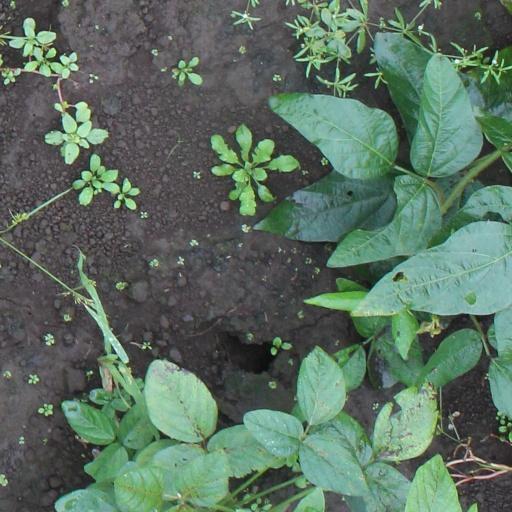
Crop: soybean